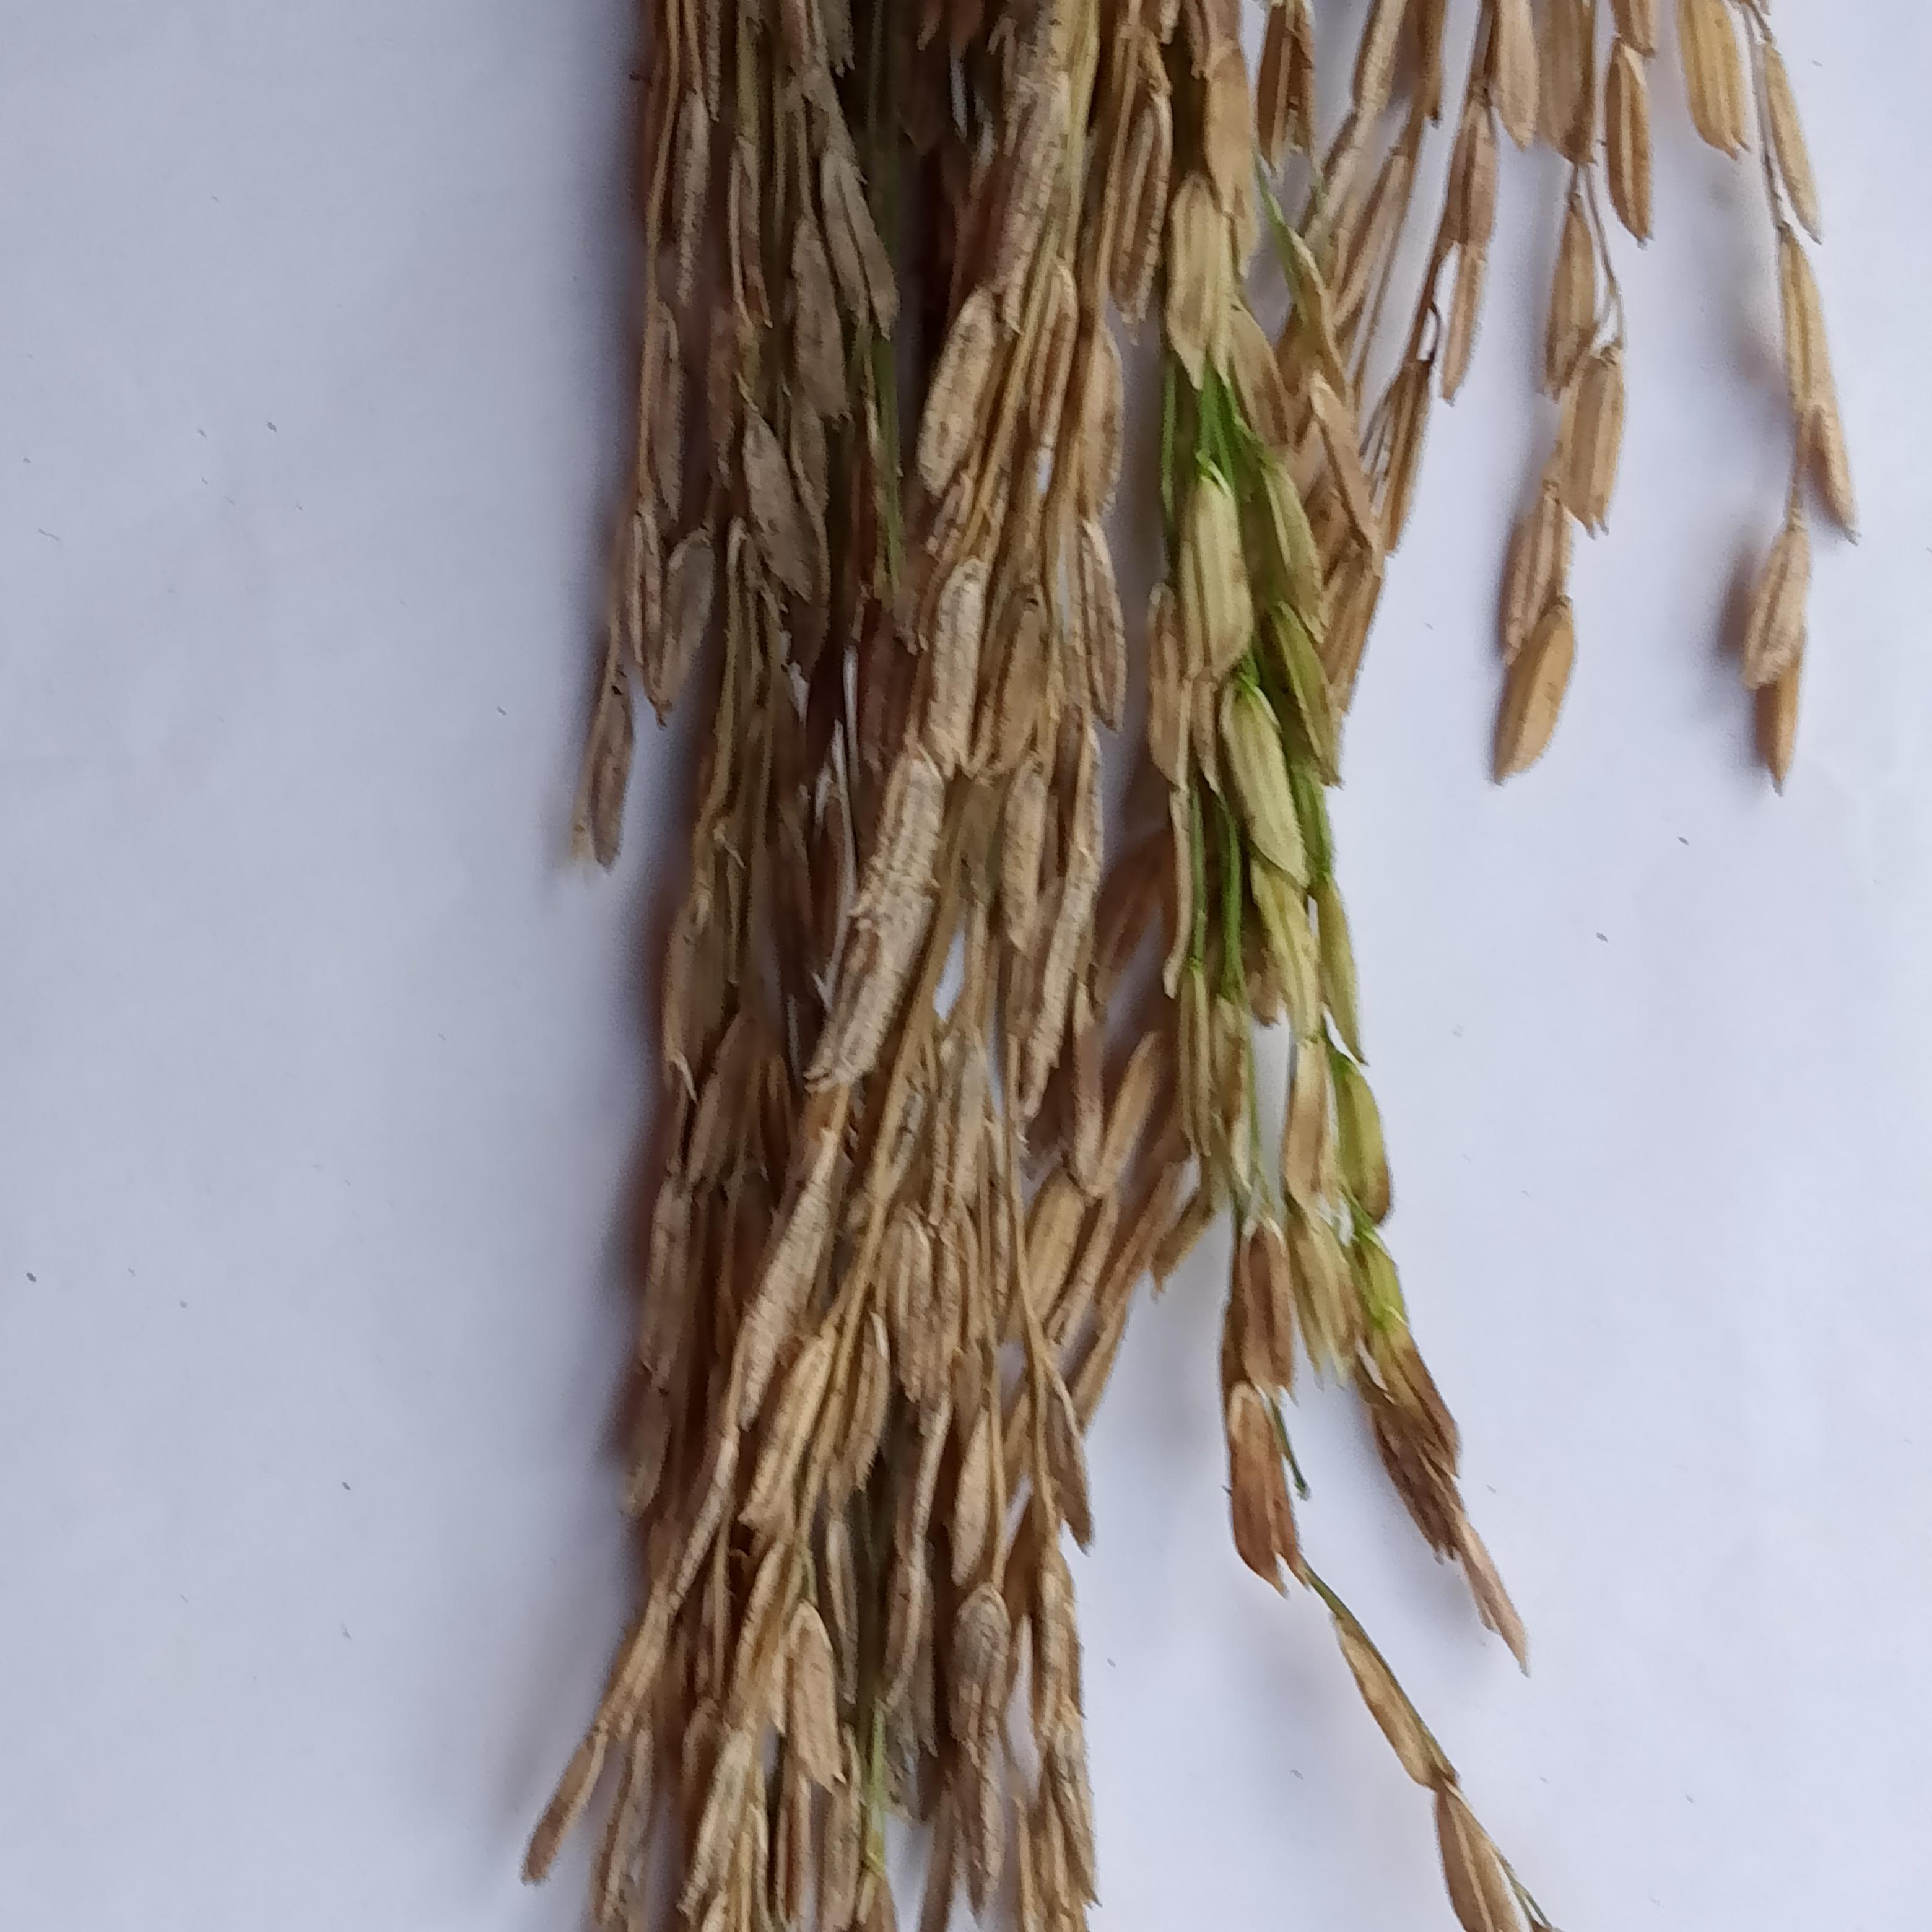
Label: Rice___Neck_Blast